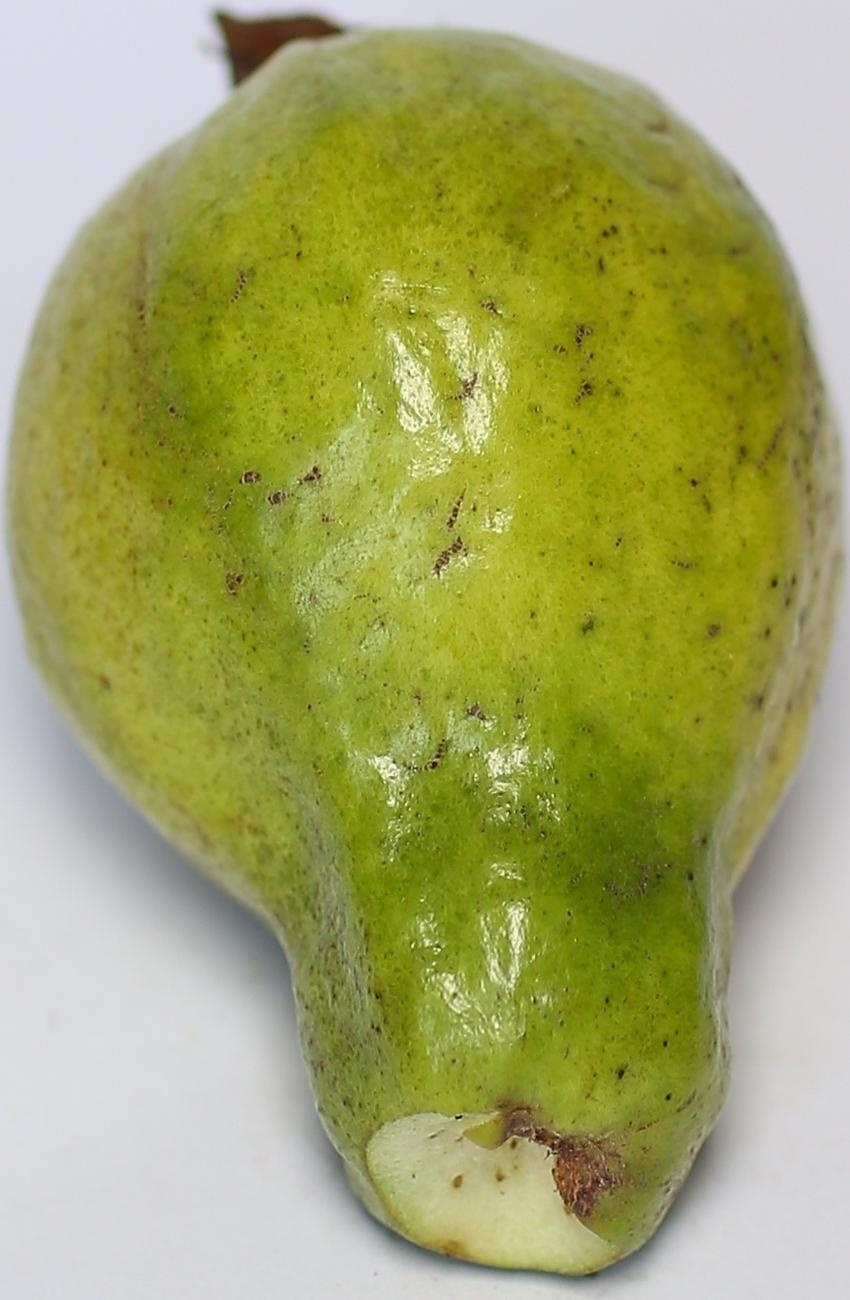
Maturity: green
Variety: local-sindhi